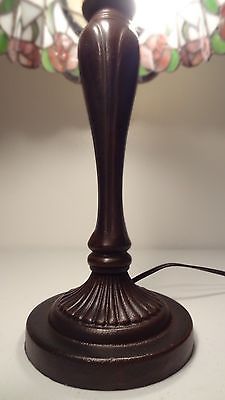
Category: lamp